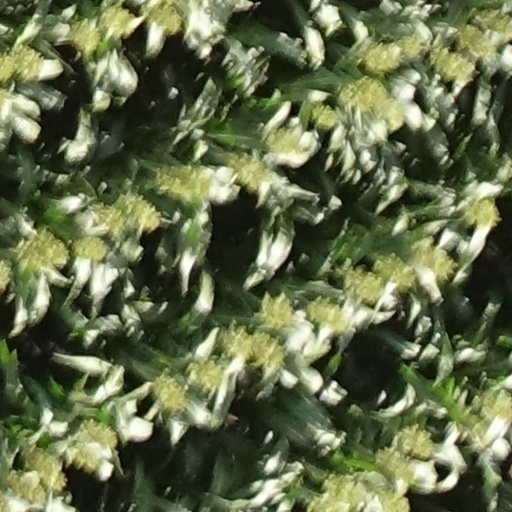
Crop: sorghum